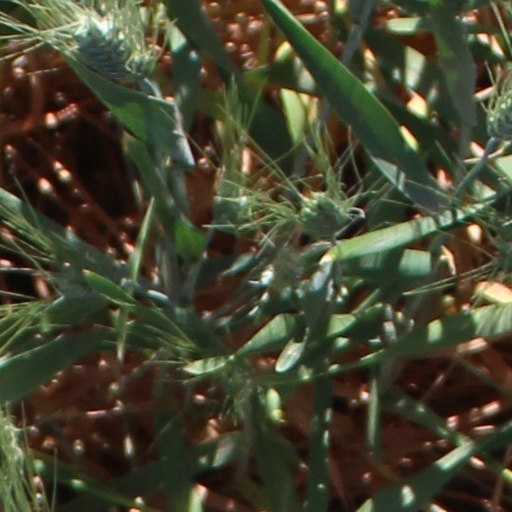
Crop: wheat